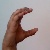
The image shows a hand gesture representing the letter 'C' in Indian Sign Language.